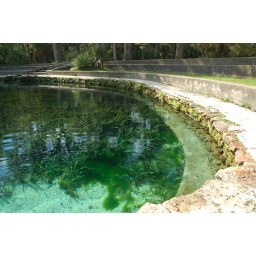
A shot of the wall snaking around the swimming pool.